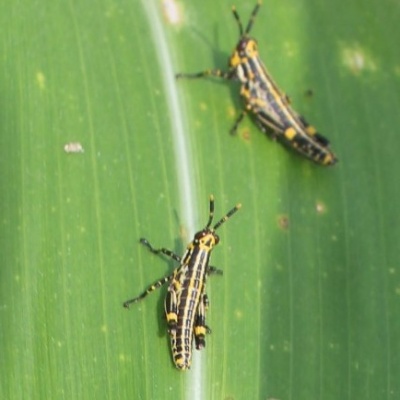
Crop: Maize
Condition: grasshoper